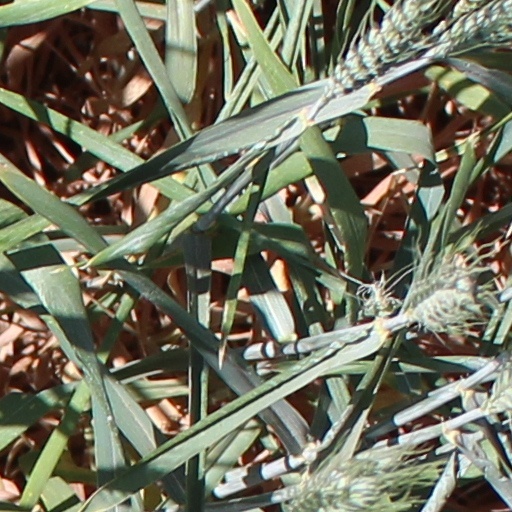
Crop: wheat